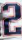
Number: 2